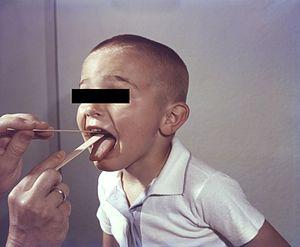
Examen médical clinique de la gorge. Original description This young boy was in the process of being examined by a physician. At this point in the examination, the doctor was taking a throat swab of the boy’s oropharynx in a suspected case of a streptococcal infection, i.e. group A streptococcus (GAS). The physician was also making observations of the boy’s oral cavity and pharynx, checking for erythema, i.e., reddening, and the presence of pus.
L’angine et la pharyngite sont des infections aiguës de l'oropharynx, causées par des bactéries ou des virus. Par souci de simplification, nous utiliserons ici le seul terme d'angine.